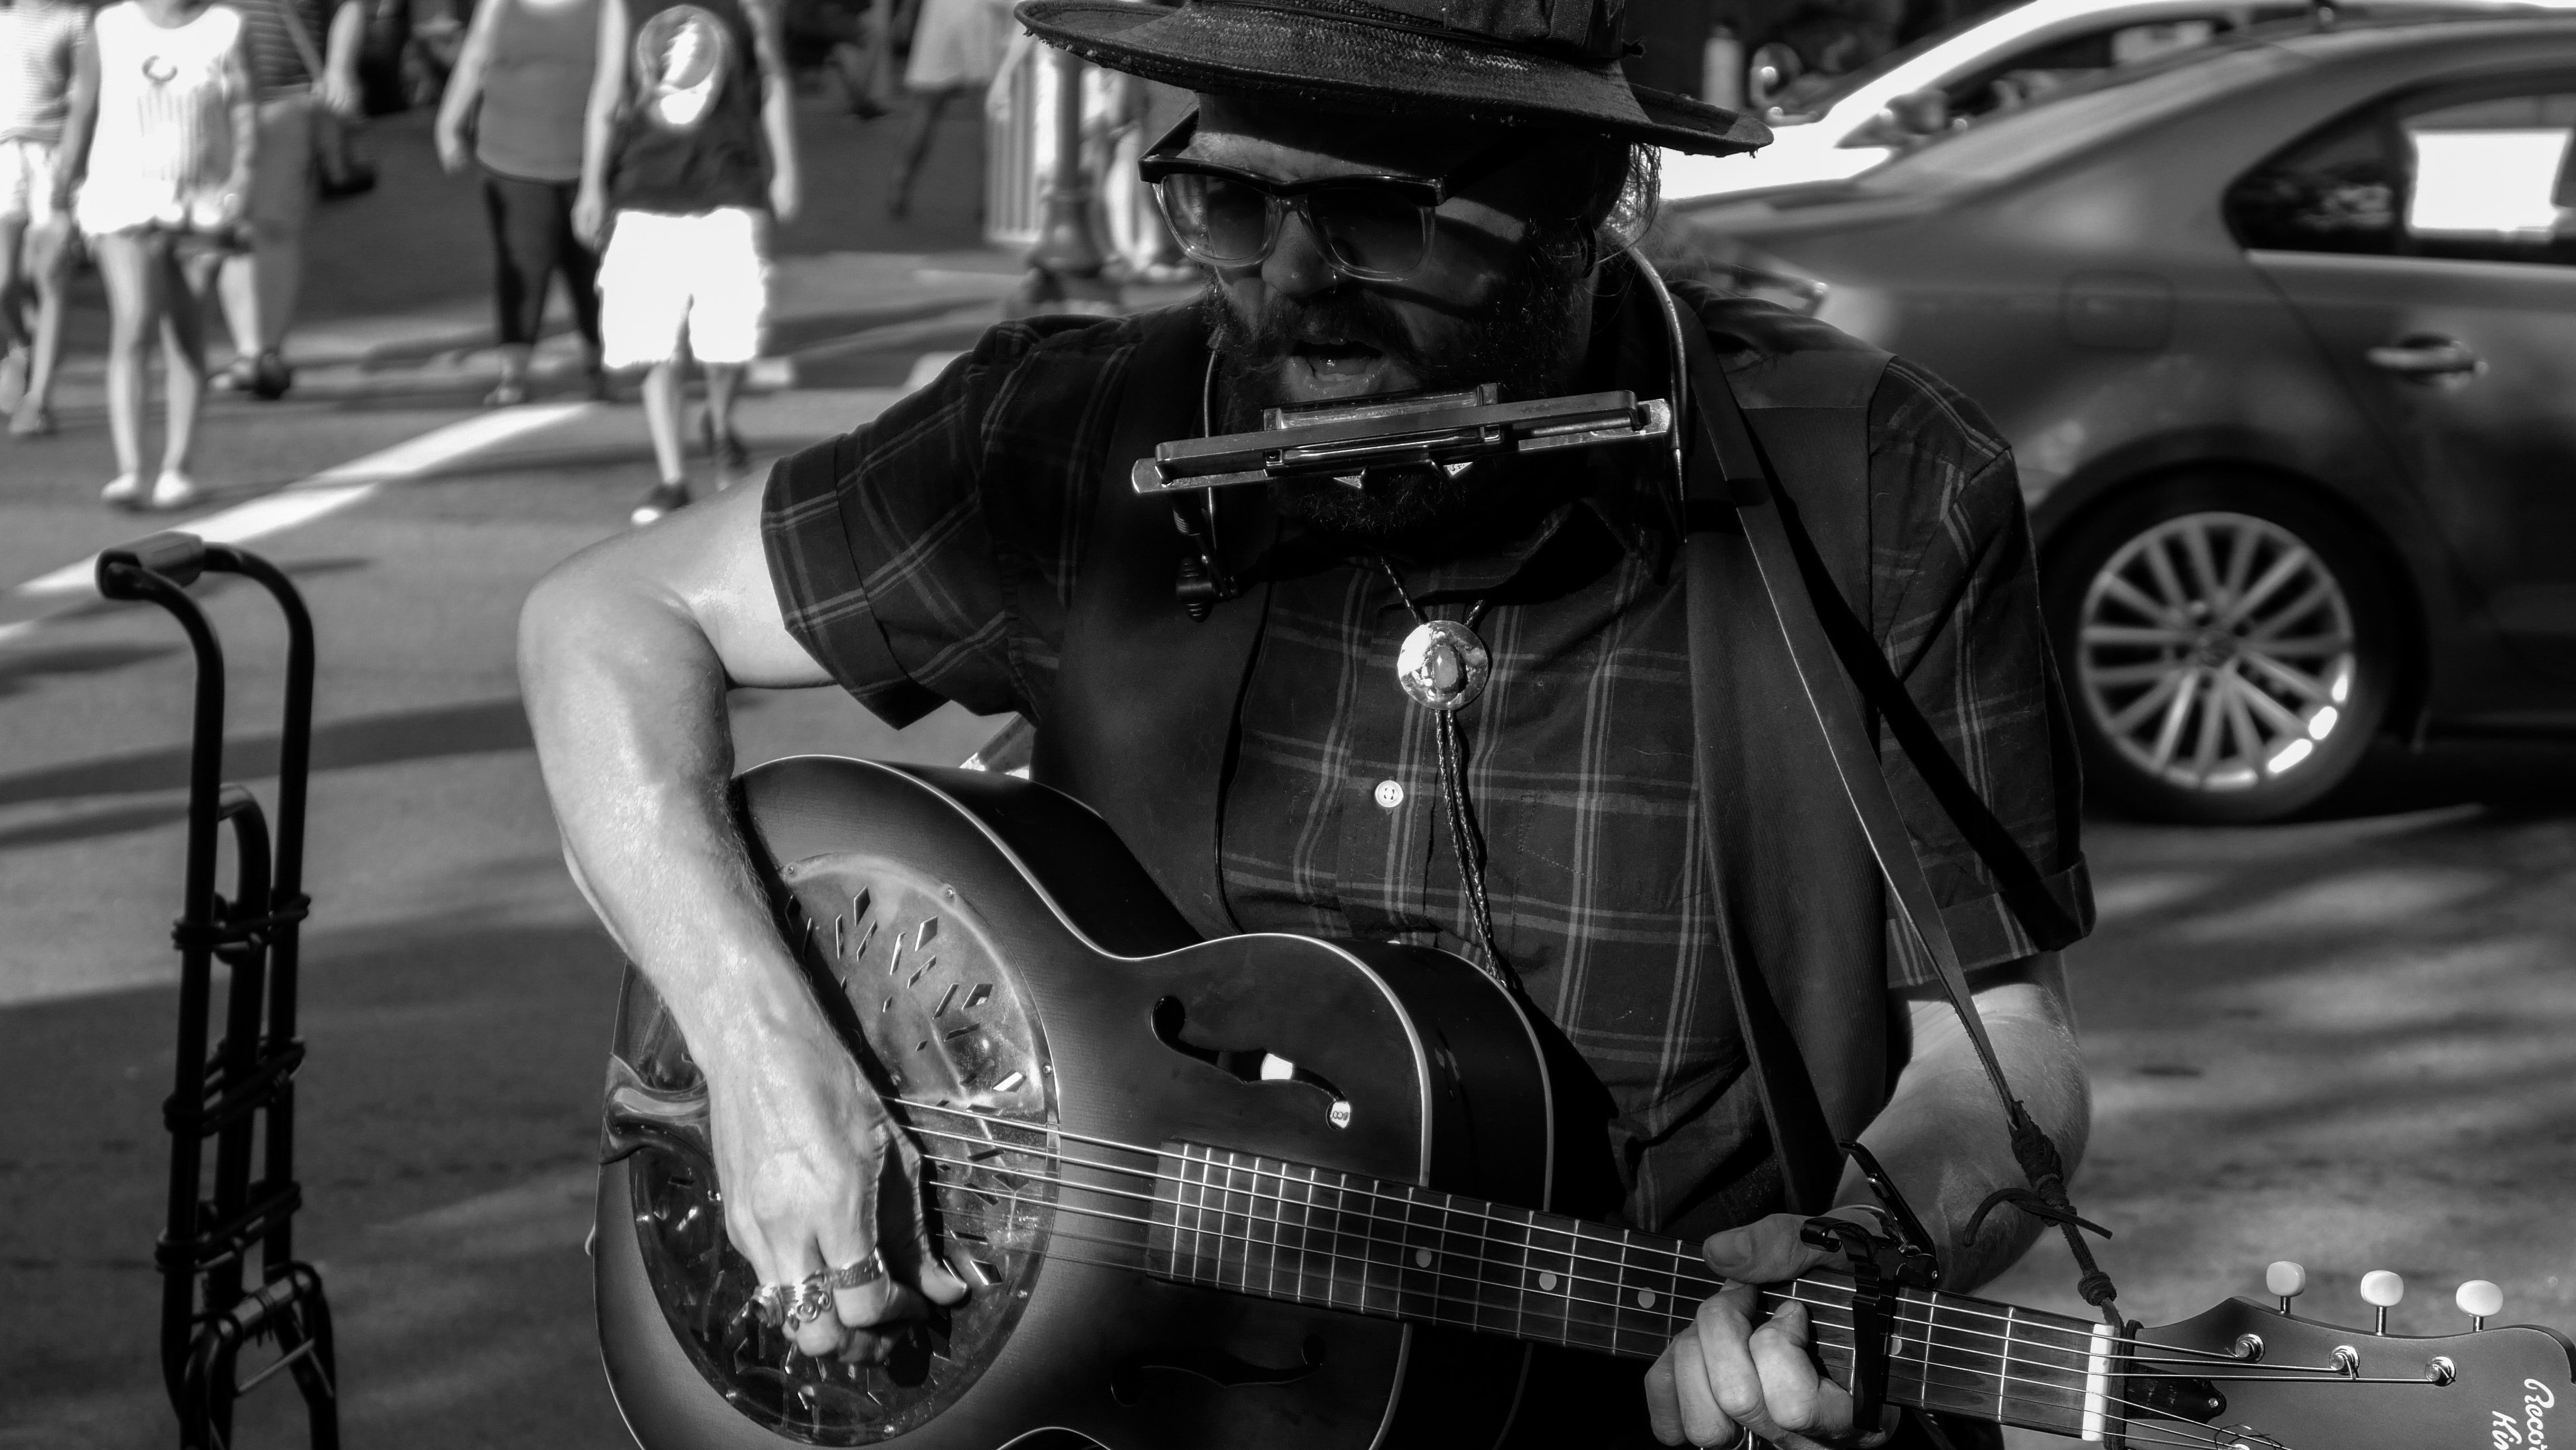
motor vehicle, music, street performance, musical instrument, guitar, vehicle, musician, car, string instrument, black and white, plucked string instruments, photography, automotive design, street, monochrome, monochrome photography, classic, guitarist, style, vintage car, city car